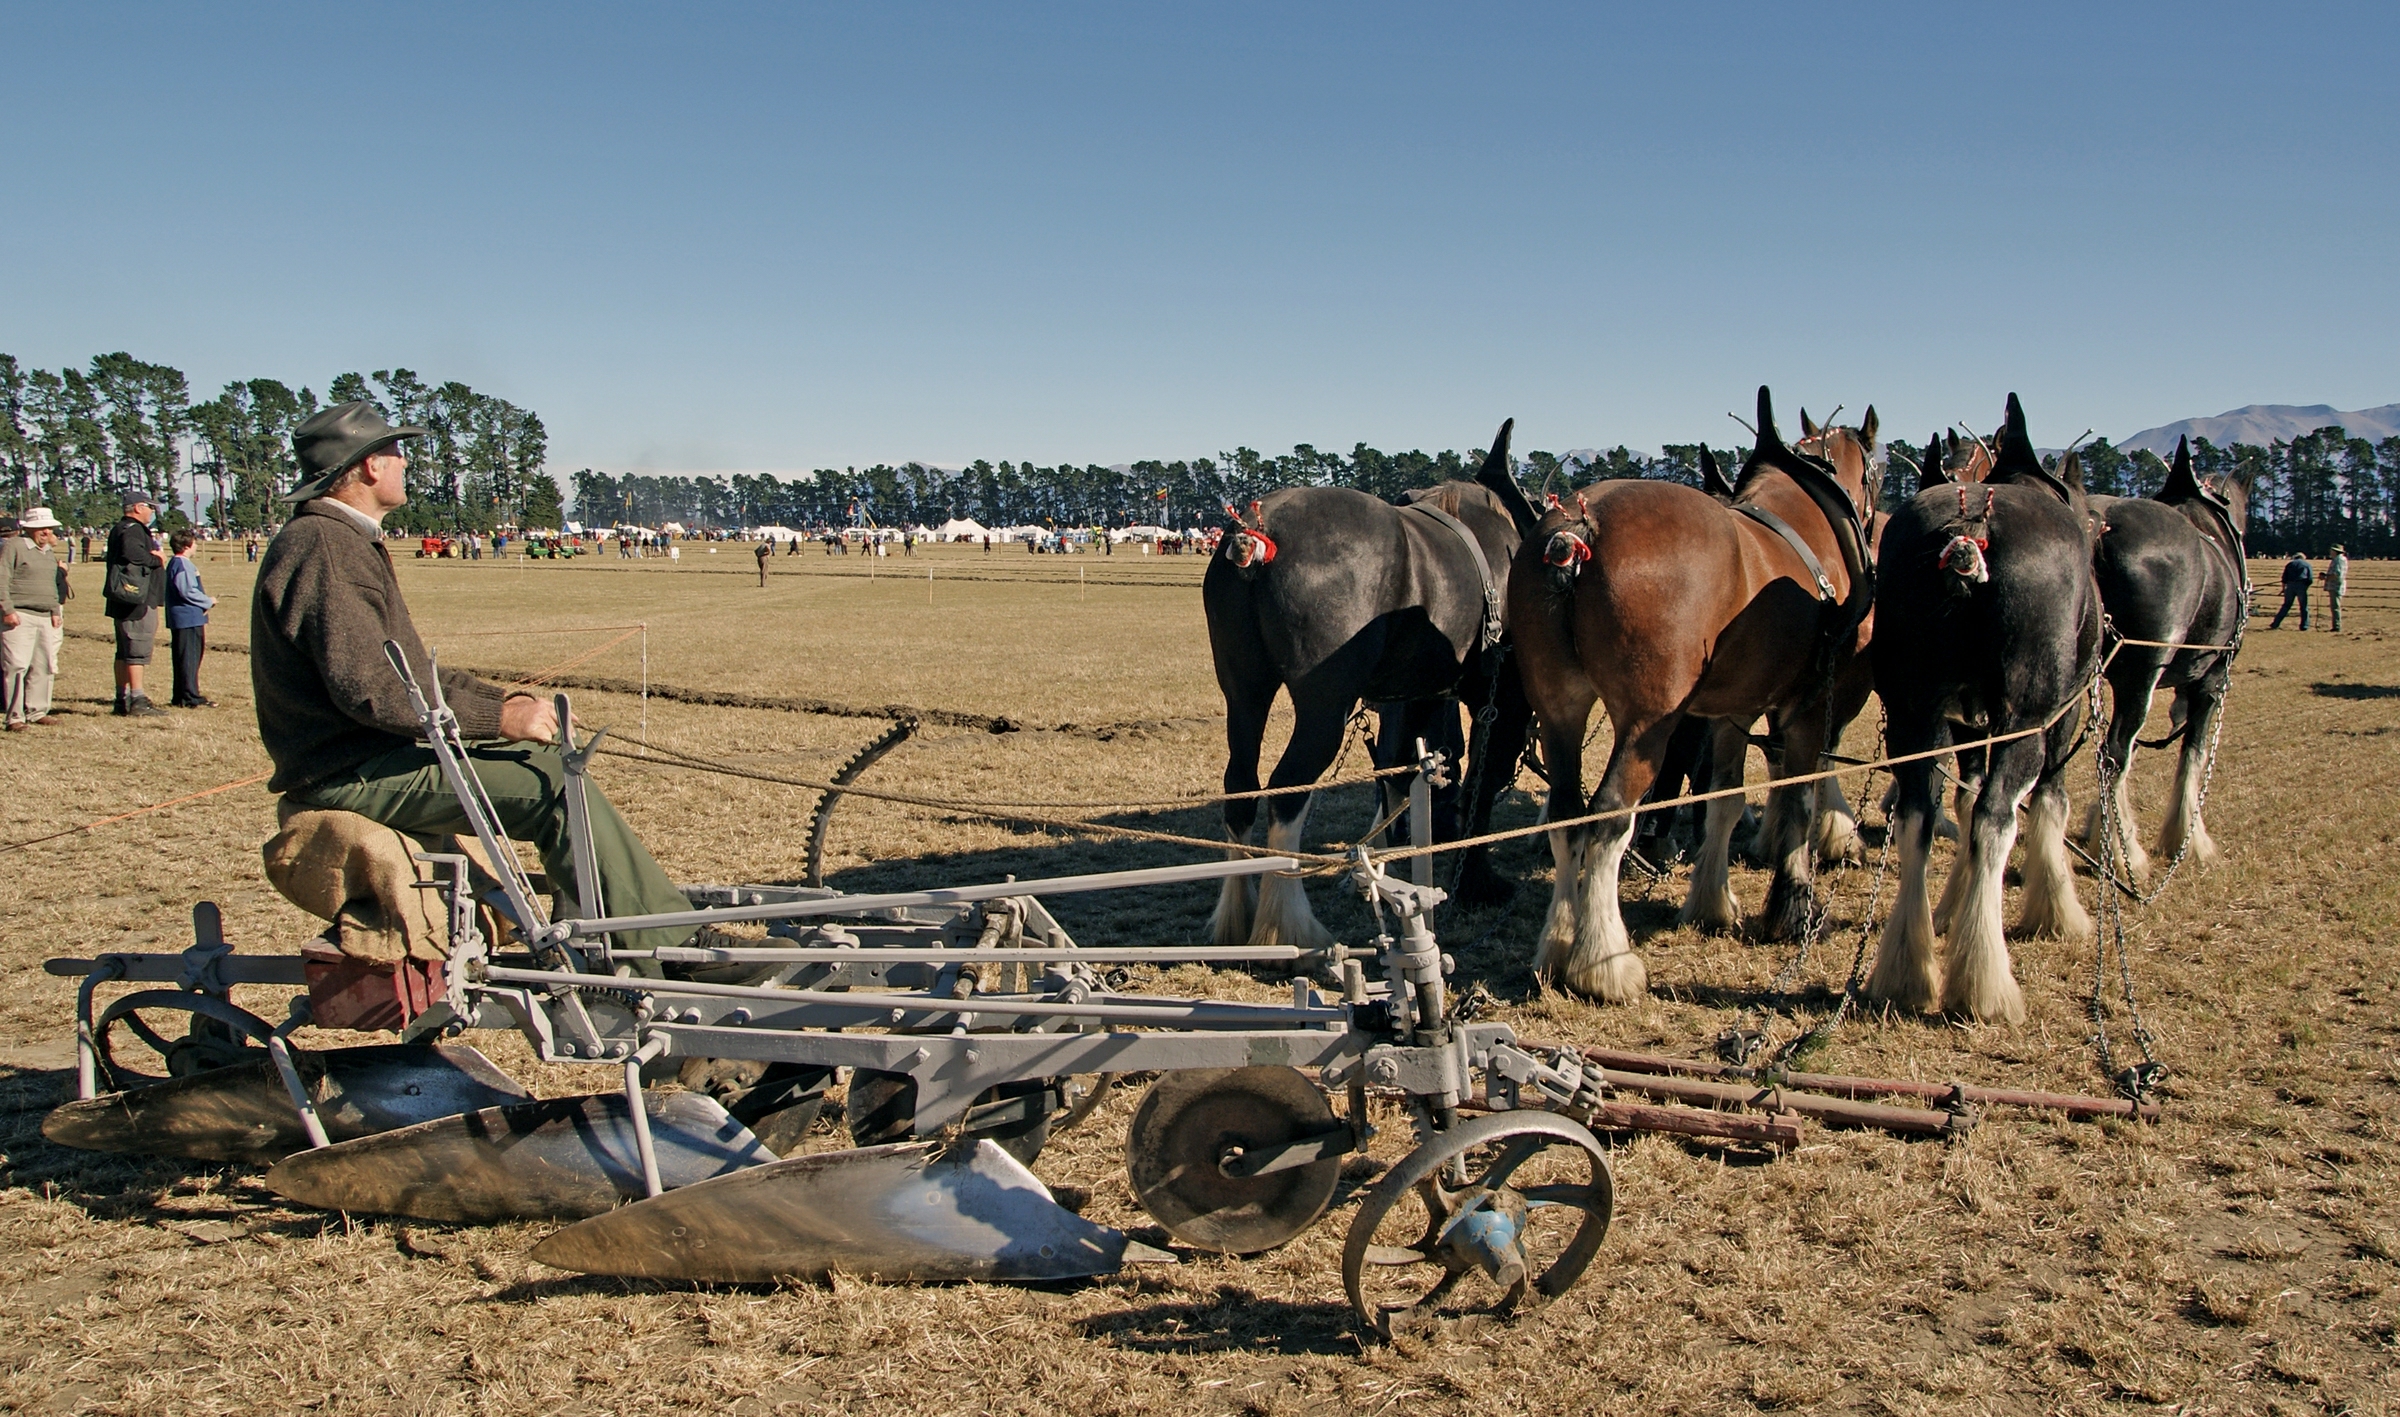
field, herd, farming, vehicle, ranch, agriculture, horses, sonyalpha, farmequiment, ploughing, plowing, workinghorses, plough, agricultural machinery, pack animal, cattle like mammal, horse like mammal